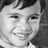
Emotion: neutral